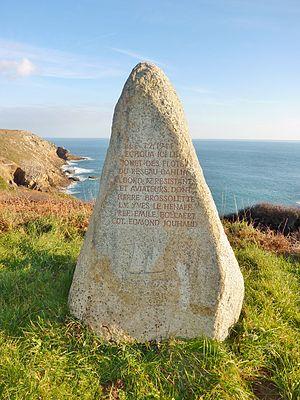
Plogoff
Edmond Jules René Jouhaud, né le 2 avril 1905 à Bou-Sfer et mort le 4 septembre 1995 à Royan, est un général d'armée aérienne. Il participe au putsch d'Alger d'avril 1961, ce qui lui vaut une condamnation à mort puis une grâce présidentielle en 1962. Il est amnistié en 1968.
Pierre Brossolette est un journaliste, homme politique et résistant français, né le 25 juin 1903 à Paris où il est mort le 22 mars 1944.
Yves Henri Léon Le Hénaff, né le 23 octobre 1914 à Penhars dans le Finistère et mort le 2 juillet 1944 pendant sa déportation vers Dachau, est un officier de marine et résistant français.
Plogoff [plogɔf] est une commune du département du Finistère, à l'extrémité du Cap Sizun dans la région française Bretagne, en France. Plogoff est limitrophe de Primelin et de Cléden-Cap-Sizun.
Émile Bollaert, né le 13 novembre 1890 à Dunkerque et mort le 18 mai 1978 dans le 6ᵉ arrondissement de Paris, est un haut fonctionnaire et homme politique français, qui a fait une carrière préfectorale de 1919 à 1940, s'est engagé dans la Résistance pendant la Seconde Guerre mondiale, a été haut-commissaire de France en Indochine en 1947 et 1948, puis président de la Compagnie nationale du Rhône de 1949 à 1960.